Elise Polko

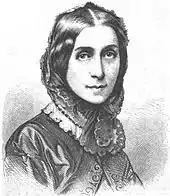
Elise Polko.

Elise Vogel Polko (31 January 1823 in Schloss Wackerbarth – 15 May 1899 in Munich) was a German novelist.